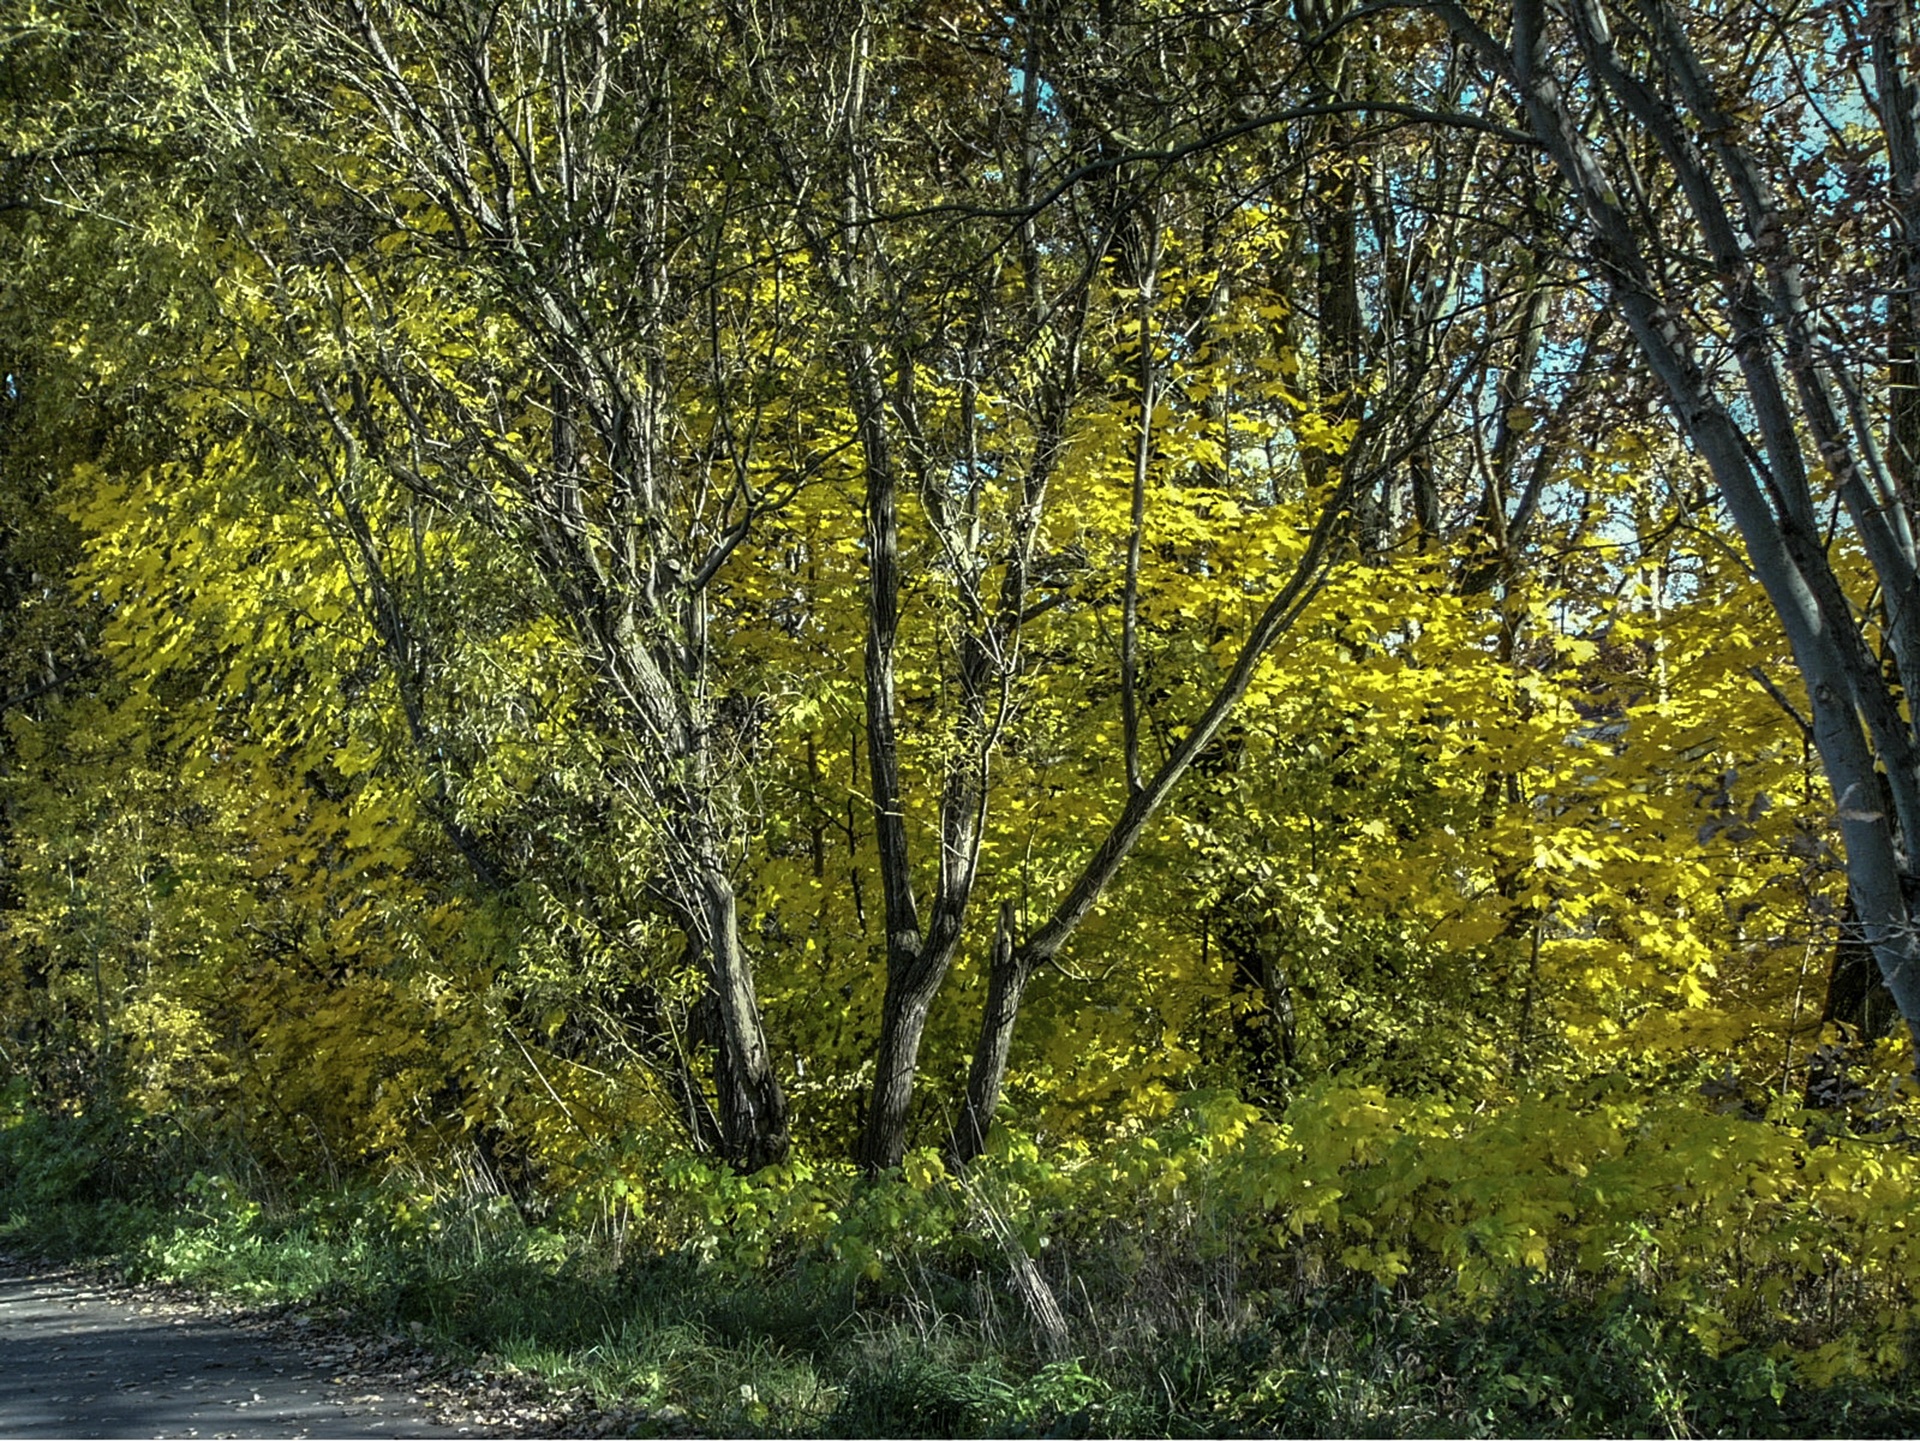
landscape, tree, nature, forest, branch, plant, meadow, sunlight, leaf, flower, green, autumn, park, season, trees, deciduous, grove, woodland, habitat, october, ecosystem, lights game, biome, natural environment, woody plant, temperate broadleaf and mixed forest